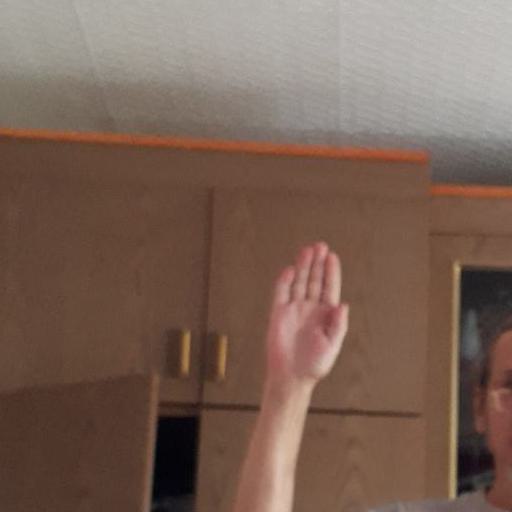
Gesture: stop